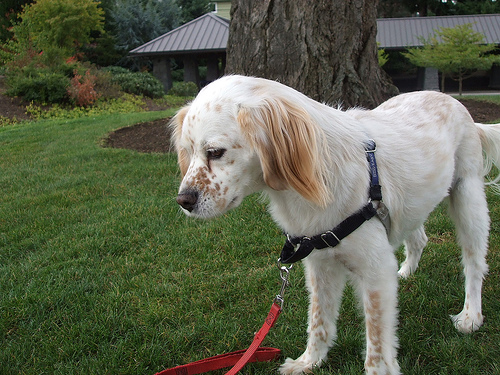
Breed: english setter